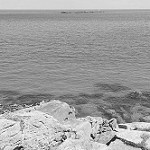
Label: B & W